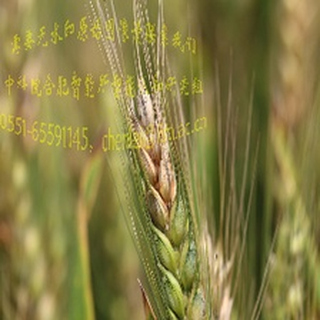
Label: wheat_fusarium_head_blight